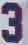
Number: 3